Rancho Estelle

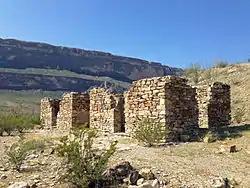
Remains of the Sublett house

Rancho Estelle was the home of James Sublett, one of the first large-scale farmers in the Rio Grande valley of Texas, within what is now Big Bend National Park. Prior to founding the ranch, Sublett and his partner, Clyde Buttrill, farmed the bottomlands along the river in the area of what is now known as Castolon or La Harmonia, downstream from the later ranch. After the partnership with Buttrill broke up, Sublett bought four sections of land, initially calling it Grand Canyon Farms, and later Rancho Estelle.